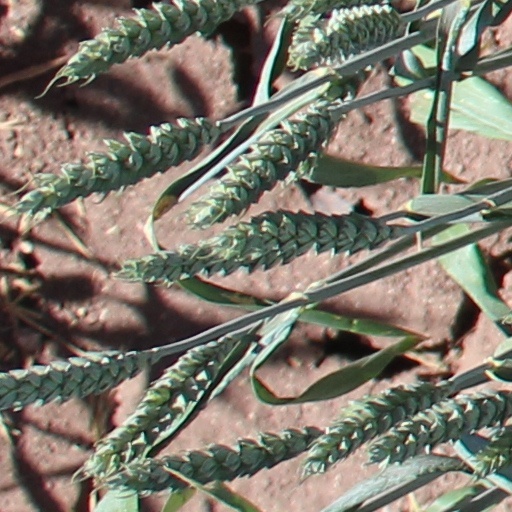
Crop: wheat